Daniel McCullers

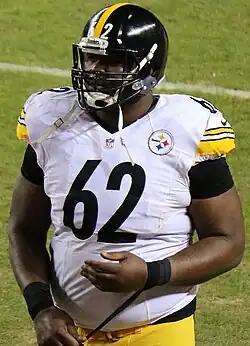
McCullers with the Pittsburgh Steelers in 2015

Daniel Ray McCullers-Sanders (born August 11, 1992) is an American former professional football nose tackle. He was selected by the Pittsburgh Steelers in the sixth round of the 2014 NFL draft. He played college football at Tennessee.